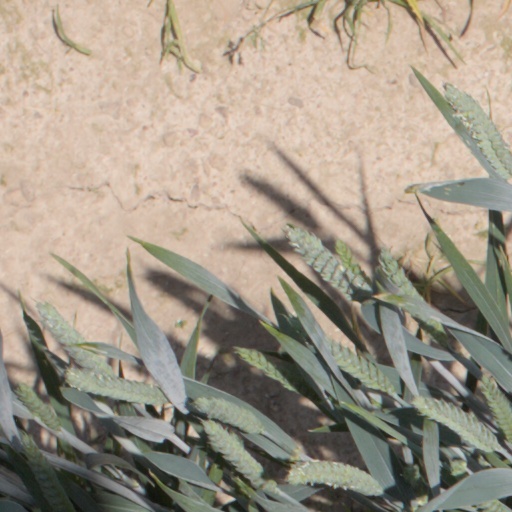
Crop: wheat